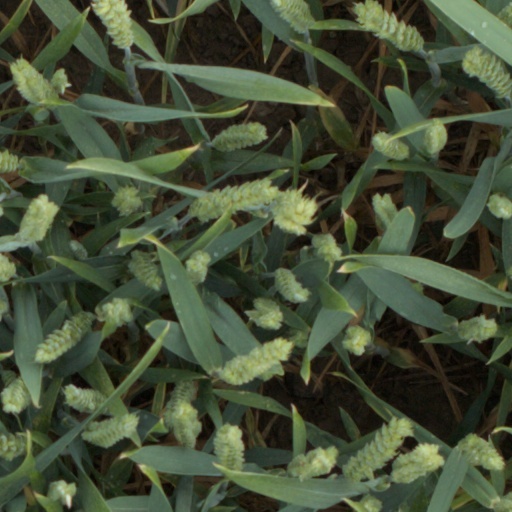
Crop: wheat